31st Test and Evaluation Squadron

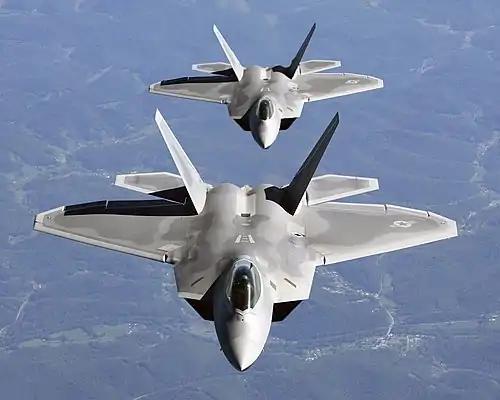
Today the 31st Test and Evaluation Squadron flies a number of advanced aircraft, including the F-22.

On 1 July 1986 the squadron was re-activated as the 31st Test and Evaluation Squadron at Edwards Air Force Base, California. Its mission was to support the General Dynamics FB-111 medium bomber for Strategic Air Command and to test modifications and upgrades prior to the changes being sent to field units. It also performed testing for modifications to the B-52 and B-1B Lancer strategic bombers and SR-71 Blackbird strategic reconnaissance aircraft.